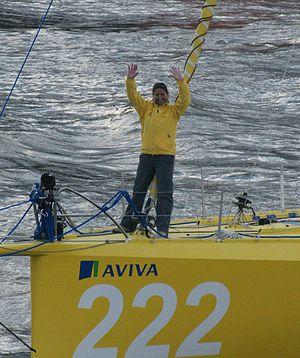
Denise Caffari, dite Dee Caffari, née le 23 janvier 1973 à Watford, est une navigatrice britannique.